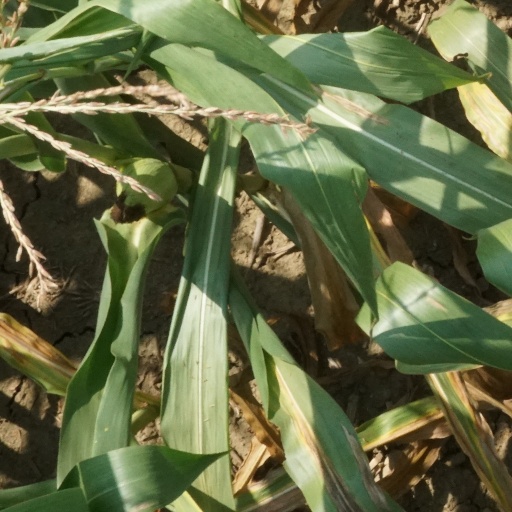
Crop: maize; corn